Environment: real
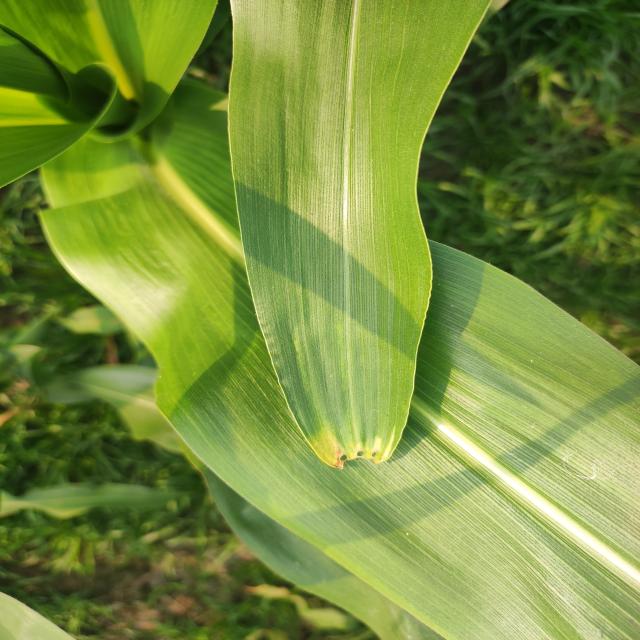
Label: fall_armyworm